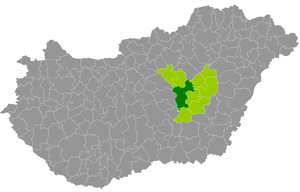
Le district de Szigetvár est un des 10 districts du comitat de Baranya en Hongrie. Créé en 2013, il compte 118 245 habitants et rassemble 18 localités : 13 communes et 5 villes dont Szolnok, son chef-lieu.